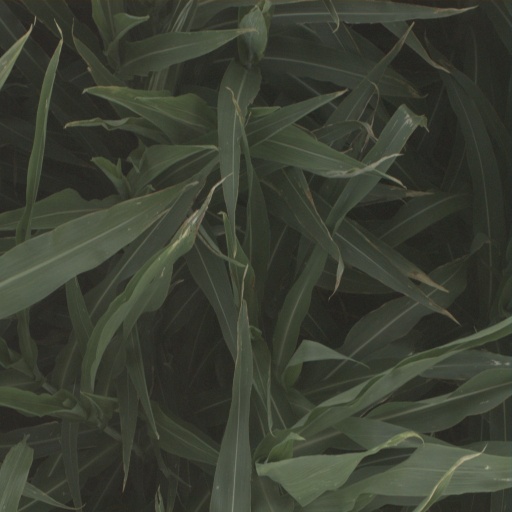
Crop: sorghum